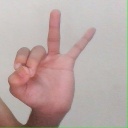
अक्षर: ण